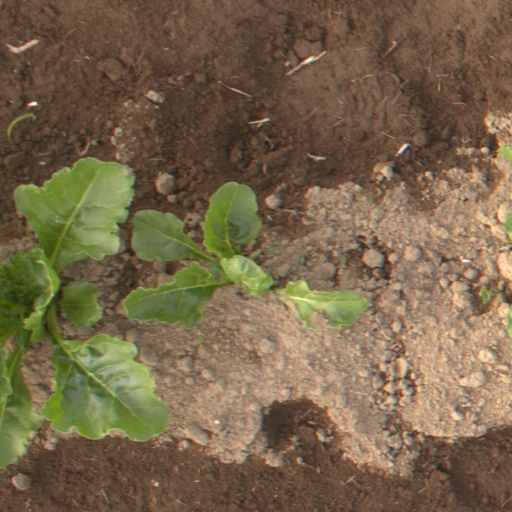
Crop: sugar beet